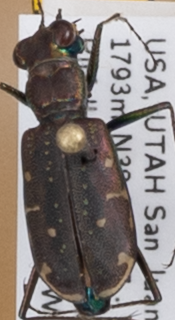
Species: Cicindela punctulata punctulata
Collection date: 2018-07-10
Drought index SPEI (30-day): -0.774
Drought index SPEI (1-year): -2.09
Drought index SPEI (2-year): -2.09